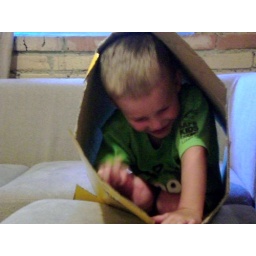
boy in the box --- destruction!